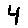
Label: 4